Jarrod Alonge

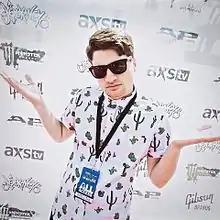
Jarrod Alonge at the 2015 APMAs

Jarrod Michael Alonge (born March 25, 1993) is an American comedian, songwriter and media producer. He is best known for his parodies of the artists, sub-genres and stereotypes within alternative music. His three independent full-length comedy albums "Beating a Dead Horse", "Friendville" and "Awkward & Depressed" all reached number one on the "Billboard" Top Comedy Albums chart. Alonge is the owner and founder of Boketo Media, a digital media and production company which launched in March 2019. He is also the lead songwriter and guitarist of post-hardcore supergroup CrazyEightyEight.